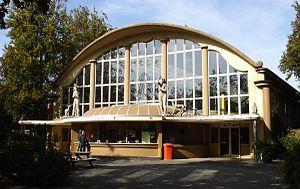
Blijdorp est un quartier de Rotterdam qui fait partie de l'arrondissement Rotterdam-Nord. Une partie du quartier relève d'une protection nationale de Blijdorp / Bergpolder. Depuis 1940, le quartier abrite le parc zoologique de Rotterdam qui porte son nom, le Diergaarde Blijdorp. Le district est résidentiel et a en 2017 une population de 10 200 habitants. En 2011, les travaux de réalisation d'un tunnel de métro reliant Blijdorp à la Haye mettent en évidence l'emplacement de la première machine à vapeur en fonction du pays, de James Watt, qui y avait été installée en 1787.
Sybold van Ravesteyn est un architecte hollandais. Il a réalisé de nombreuses gares, en grande partie démolies aujourd'hui, un zoo, des bâtiments publics tels que des théâtres, ainsi que des résidences, des décorations intérieures et du mobilier.